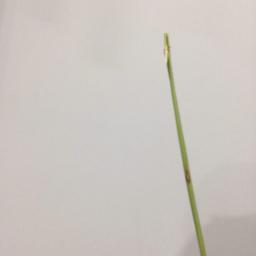
Label: Rice___Leaf_Blast